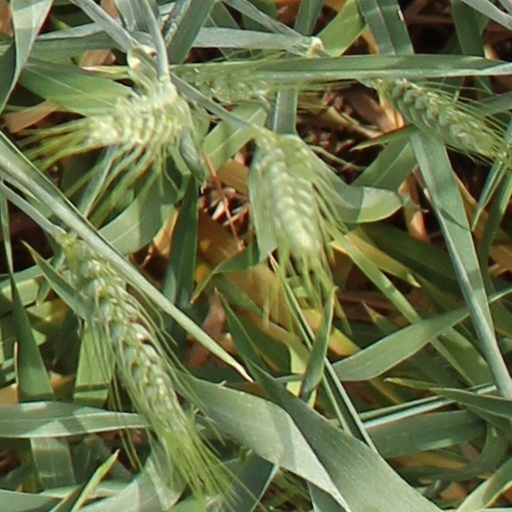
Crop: wheat